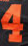
Number: 4